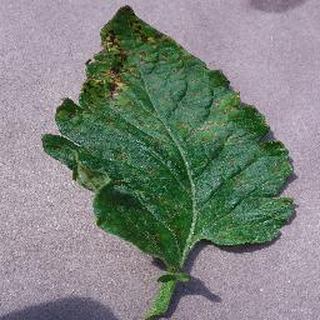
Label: tomato_septoria_leaf_spot